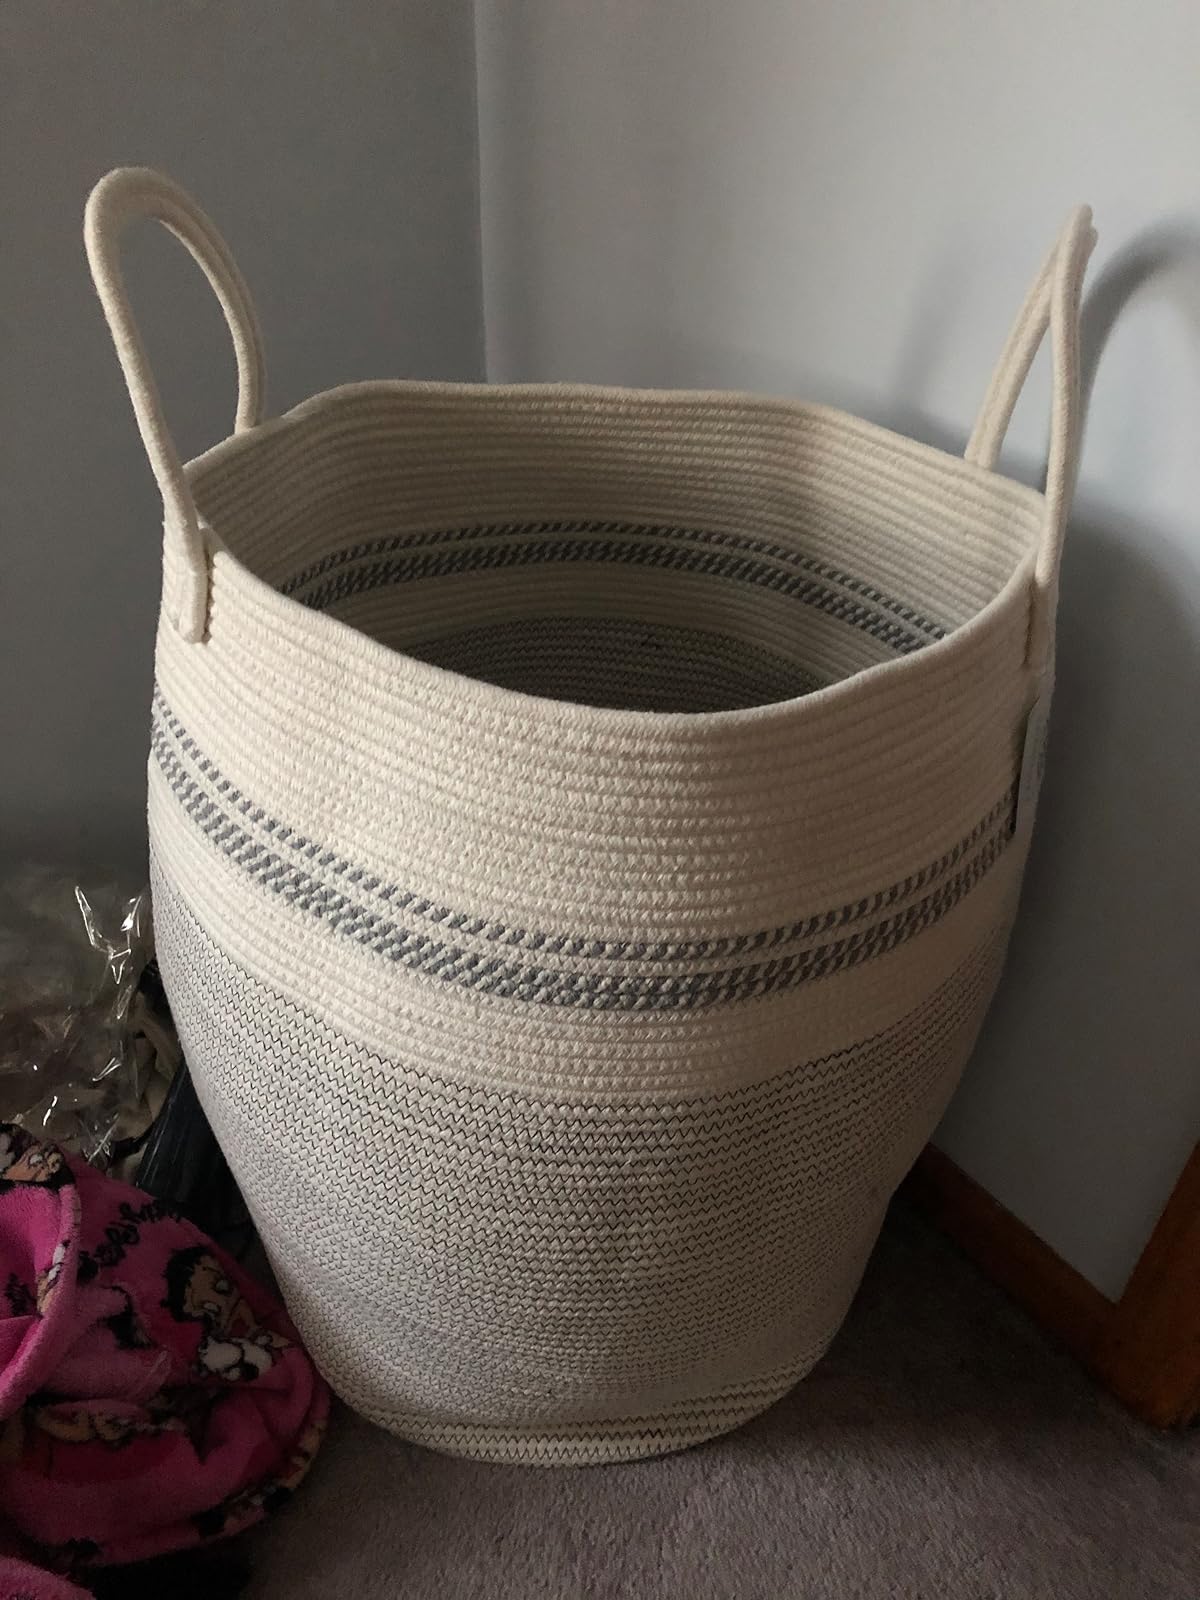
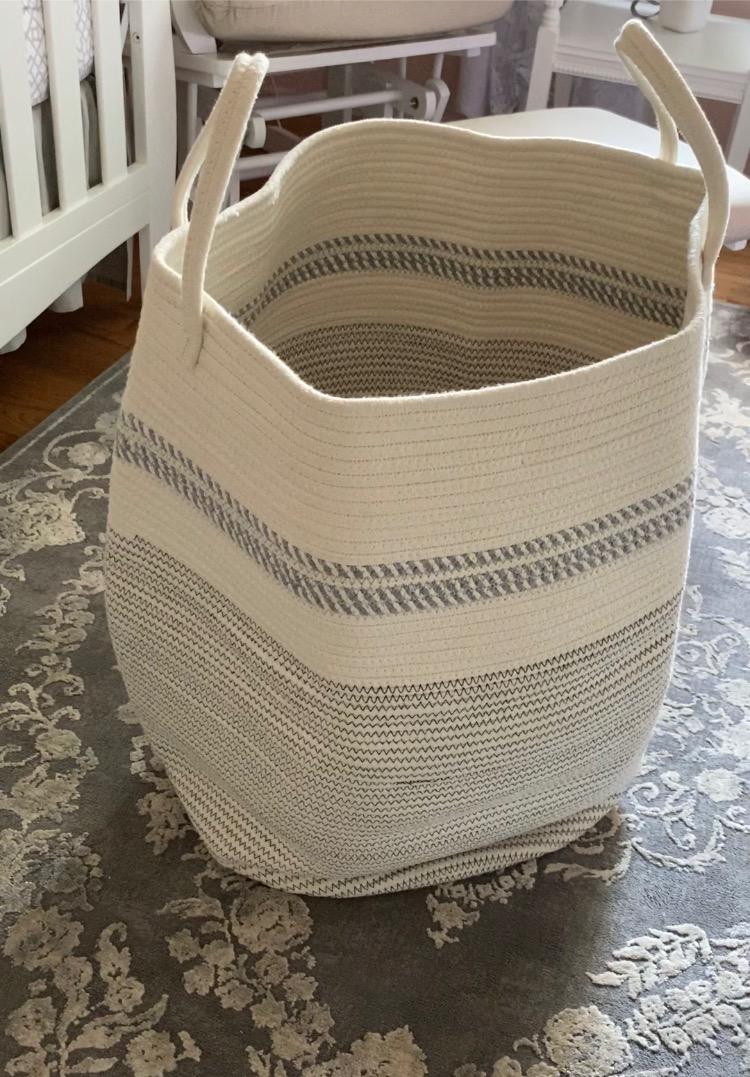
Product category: items_hamper
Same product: yes